Space elevator

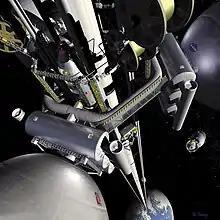
Space elevator with space station

Extending the cable has the advantage of some simplicity of the task and the fact that a payload that went to the end of the counterweight-cable would acquire considerable velocity relative to the Earth, allowing it to be launched into interplanetary space. Its disadvantage is the need to produce greater amounts of cable material as opposed to using just anything available that has mass.